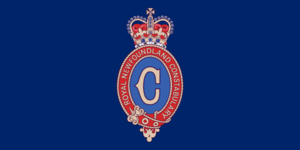
La Royal Newfoundland Constabulary constitue le corps de police de la province de Terre-Neuve-et-Labrador. Avec l'Ontario et le Québec, cette dernière est l'une des 3 provinces canadiennes à posséder son propre corps de police indépendant de la Gendarmerie royale du Canada. Son quartier général se trouve à St. John's, la capitale provinciale.